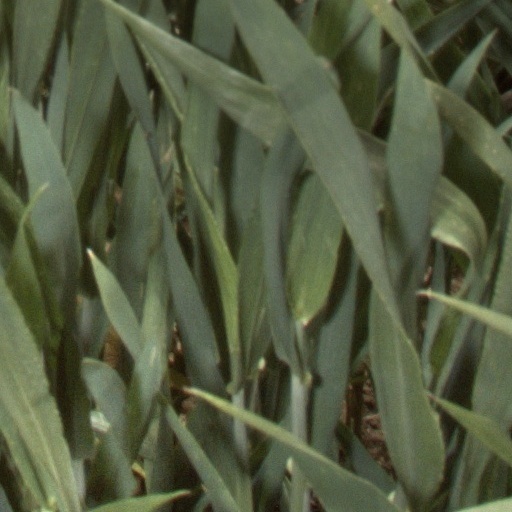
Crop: wheat